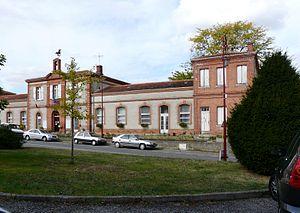
Mairie de Longages
Longages est une commune française située dans le département de la Haute-Garonne, en région Occitanie.